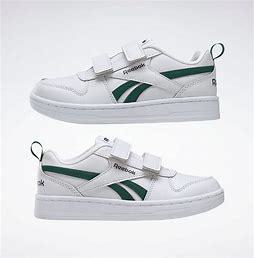
Brand: Reebok
Model: Royal Prime 2